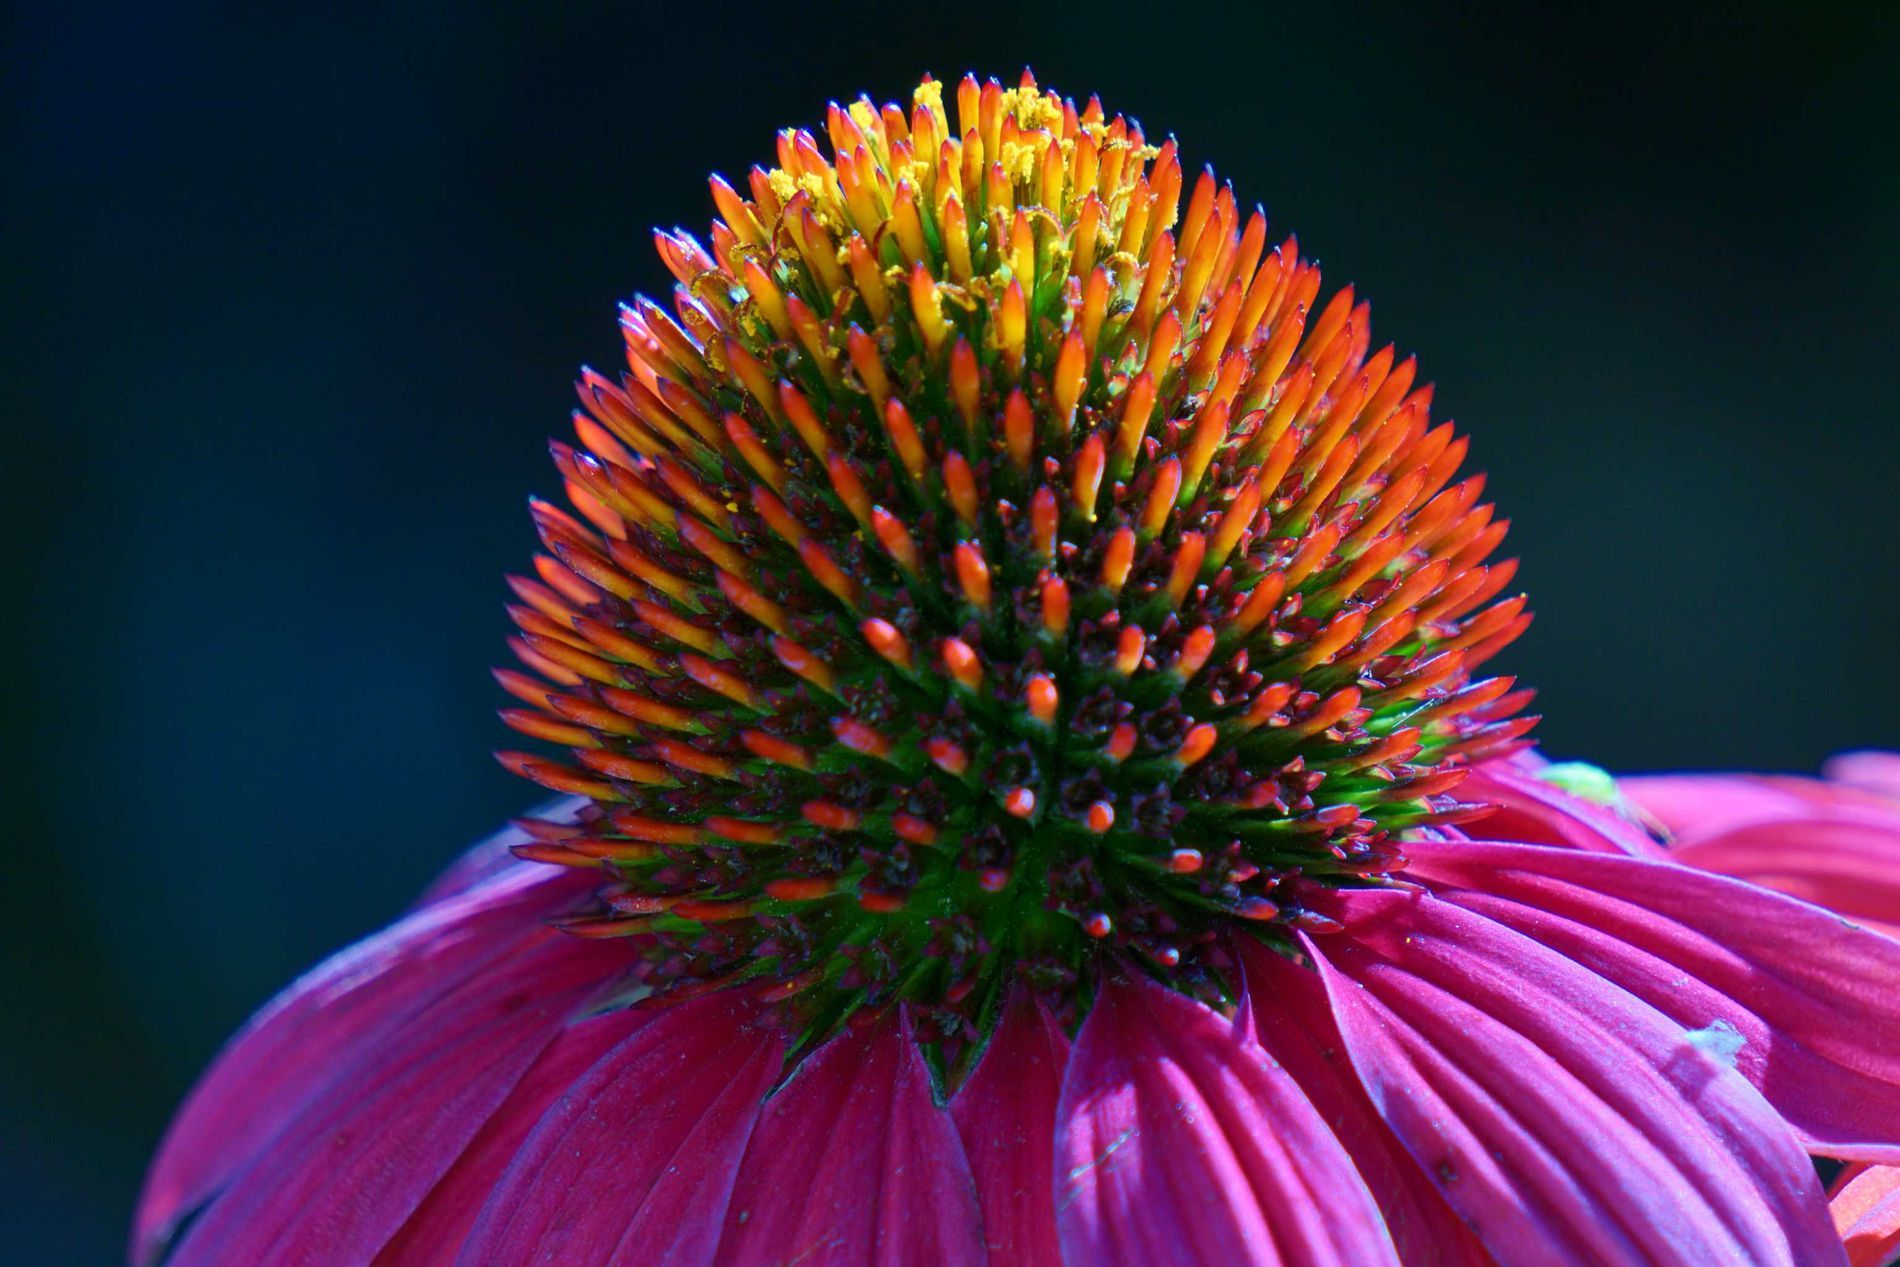
Purple coneflower
A Purple coneflower in the center of the image with another one in the background in a blurry dark background.
A landscape photo captured by a close-up zoom-in view in clear lighting focused on a purple coneflower in a blurry background with a multicolor color palette. It is symbolic of strength and healing.
Labels: Plant, Pollen, Daisy, Flower, Petal, Anther, Dahlia, Geranium, Anemone, Purple coneflower, Blurry background